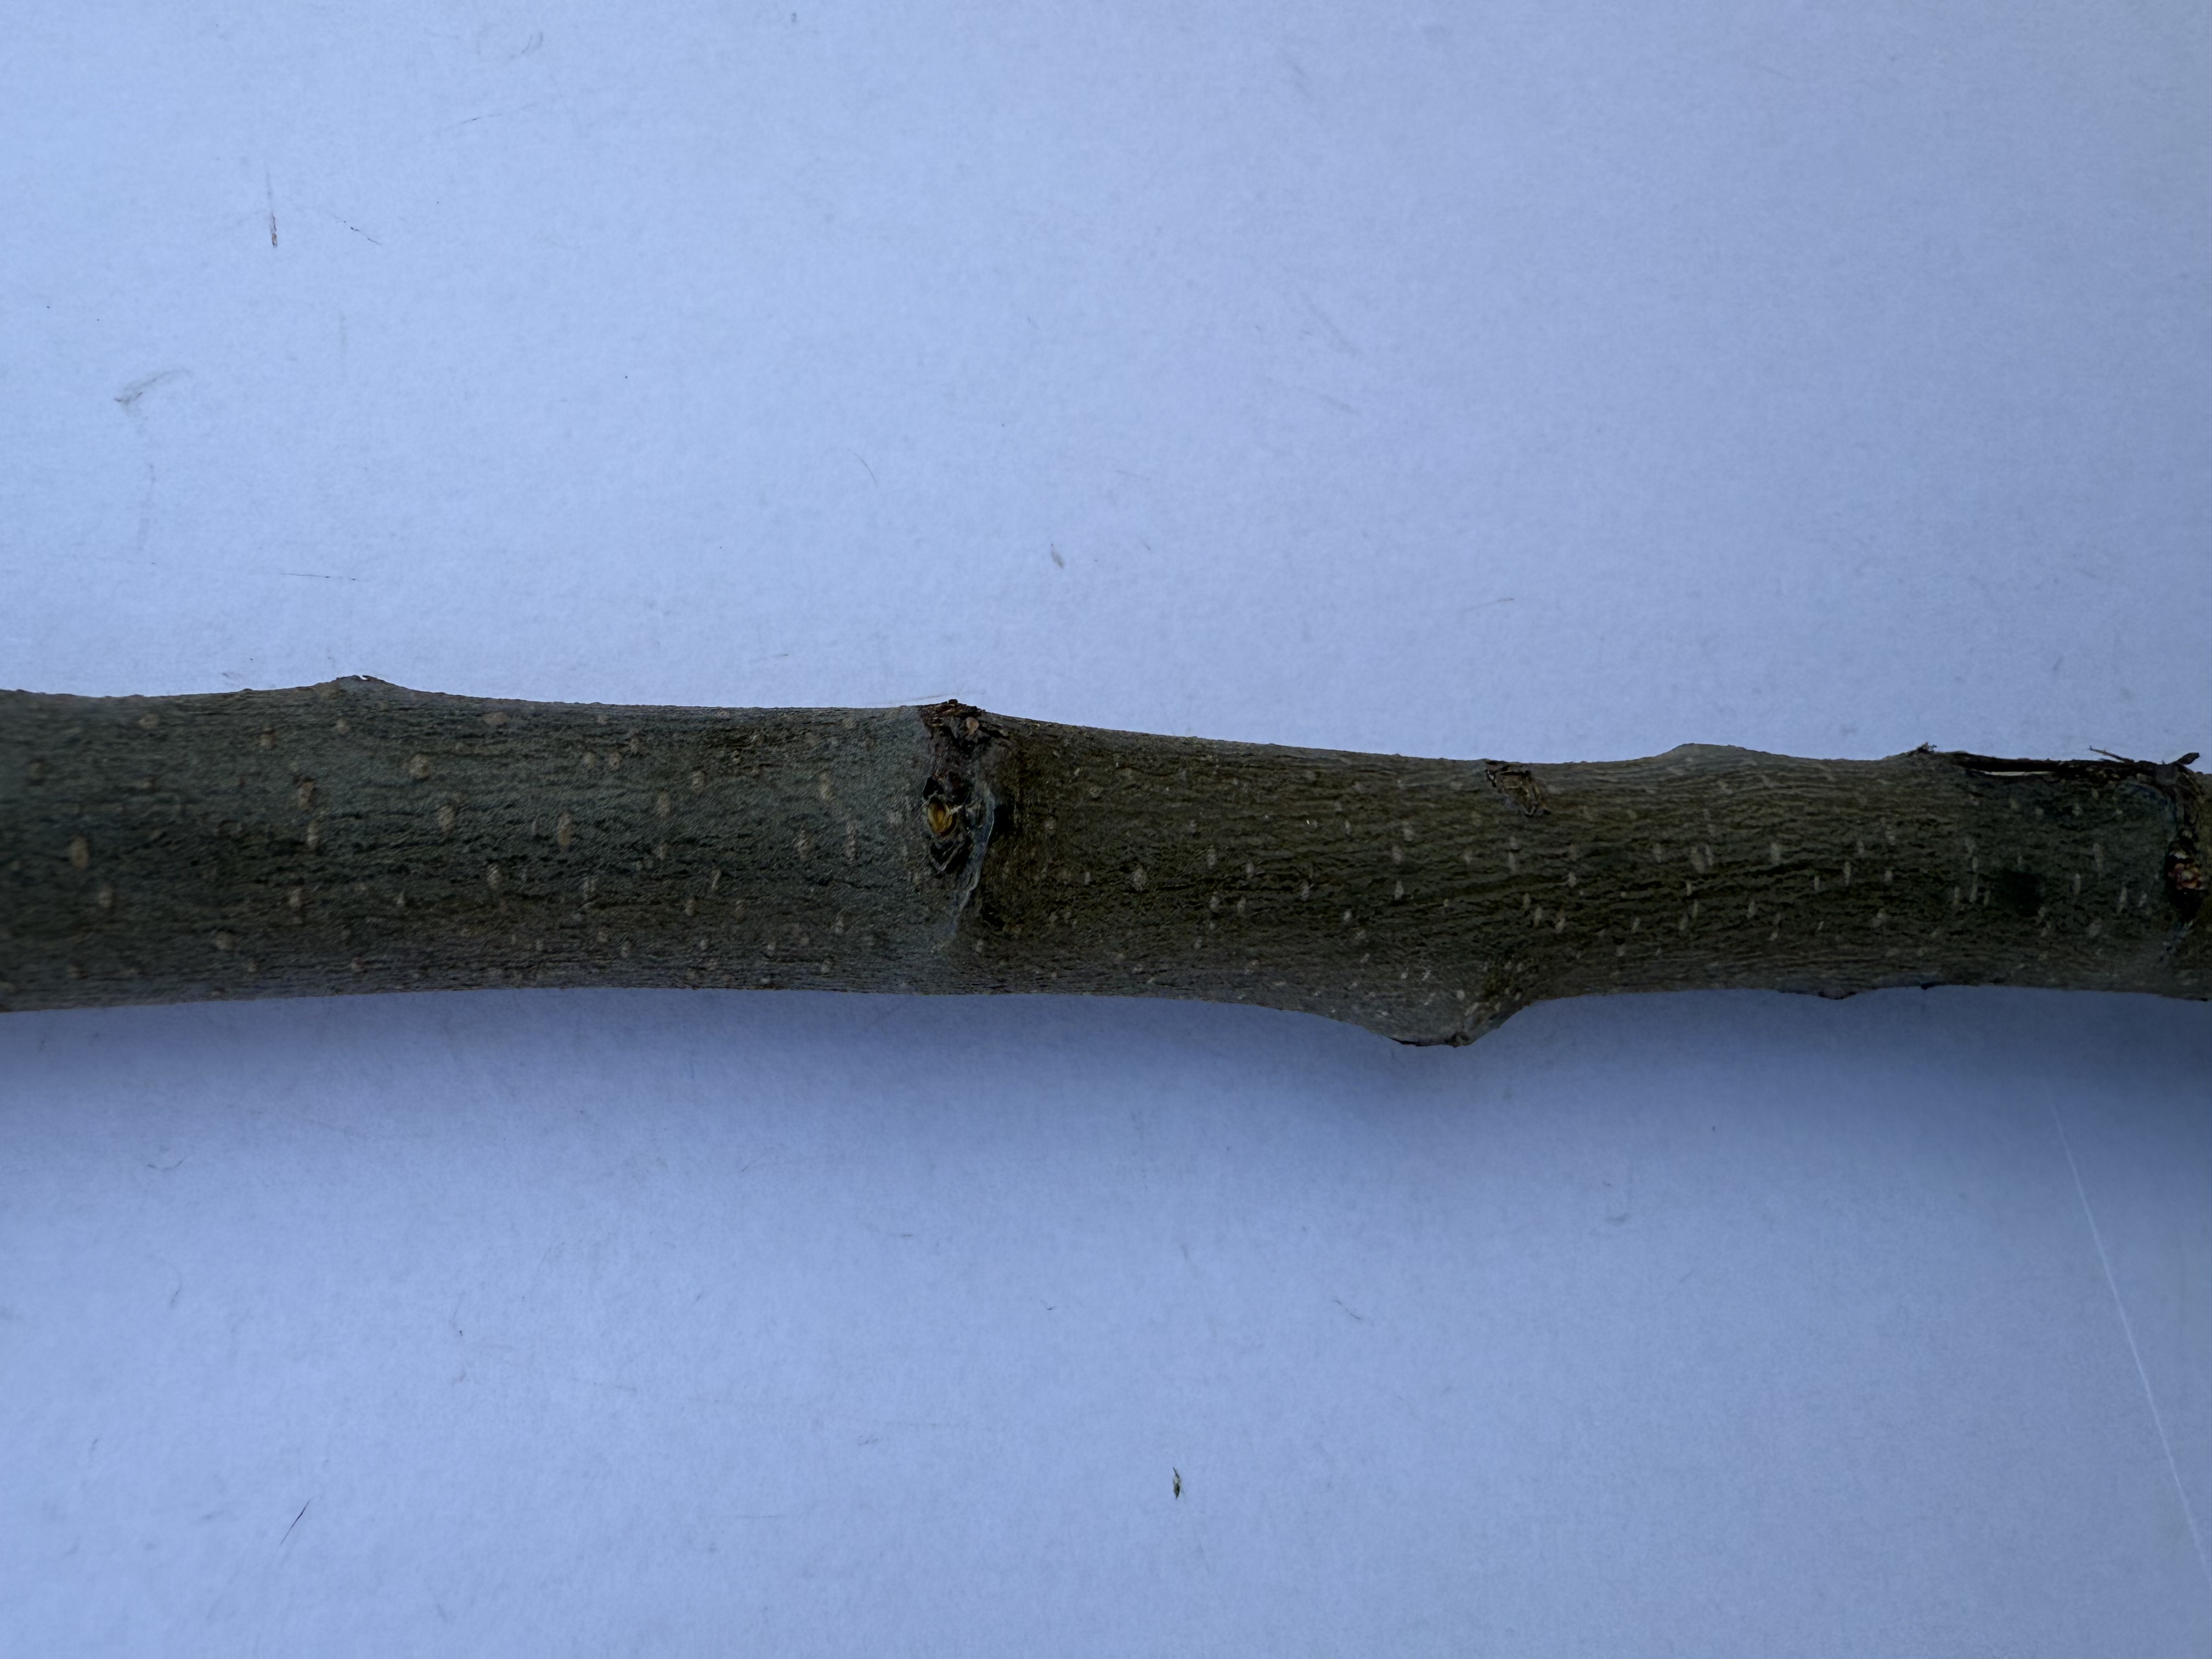
Variety: Ekmek Quince